Adnan Januzaj

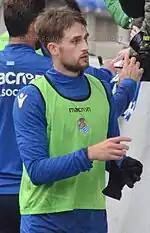
Januzaj training with Real Sociedad in 2018

Having failed to hold onto his place in the Manchester United squad, Januzaj signed a five-year contract with Spanish club Real Sociedad in July 2017. He made his debut in La Liga on 10 September, starting in a 4–2 win at Deportivo de La Coruña, and scored his first goal on 5 November in a 3–1 home victory against Basque neighbours Eibar. He also scored in a draw with Las Palmas and was one of three nominees for La Liga Player of the Month. He also scored a late equaliser against Atletico Madrid that proved vital to secure his team a European place.